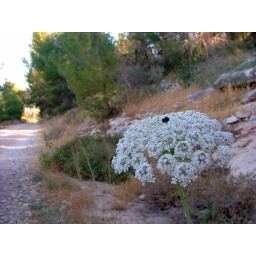
the black spot in the center looks like a fly and makes other flyes to land on the flower